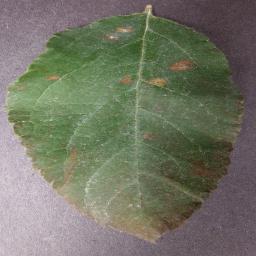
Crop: apple
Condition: cedar_rust